Kawęczyn, Warsaw

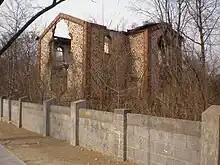
The ruins of the Granzow Villa, the historical headquarters of the administration of the Kawęczyńskie Zakłady Cegielniane Kazimierza Granzowa ("Kazimierz Granzow's Kawęczyn Brick Factories").

In 1826, the brick factory in Kawęczyn was nationalized and control over it was given to the city of Warsaw. In 1866, local businessmen Kazimierz Granzow, transformed the factory into Kawęczyńskie Zakłady Cegielniane Kazimierza Granzowa ("Kazimierz Granzow's Kawęczyn Brick Factories"), which become the biggest brickworks in the Congress Poland for the next 80 years.